Slow violence

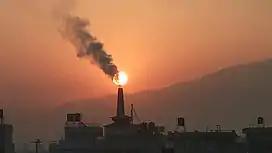
Atmospheric pollution is a type of slow violence

Slow violence is violence which occurs gradually and is not necessarily visible. Slow violence is incremental and is dynamic across time, in contrast with a conception of general violence as an event or action that is immediate, explosive and spectacular. Outcomes of slow violence include environmental degradation, long-term pollution and climate change. Slow violence is also closely linked to many instances of environmental racism.